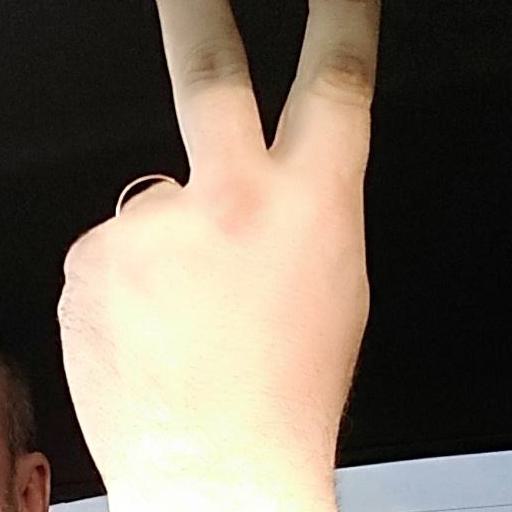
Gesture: peace_inverted